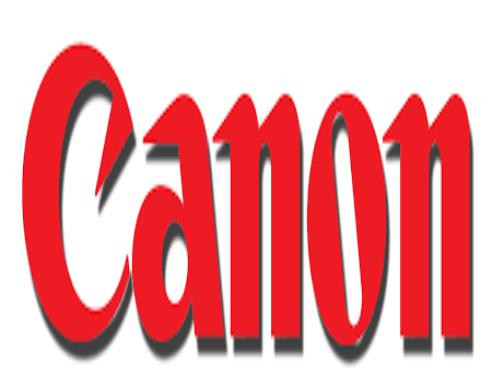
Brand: Canon
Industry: Electronic